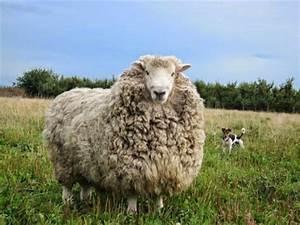
sheep